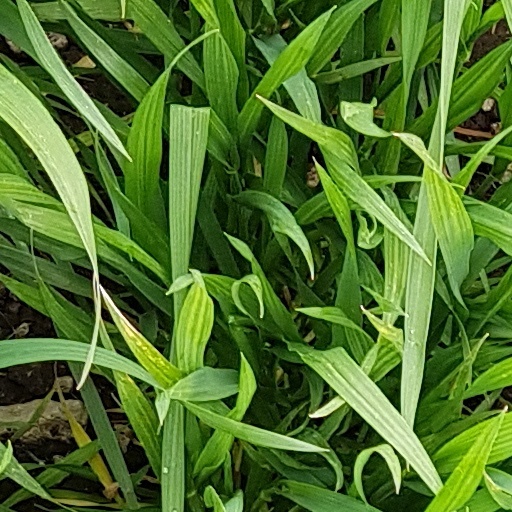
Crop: wheat